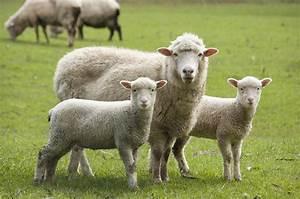
sheep